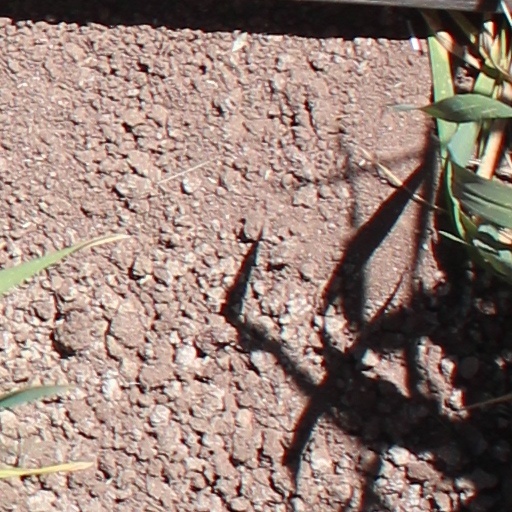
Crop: wheat